DNA barcoding in diet assessment

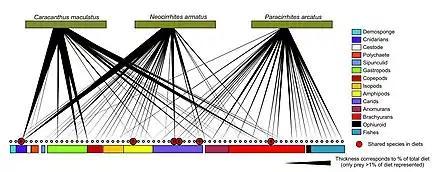
Food web reconstruction by DNA barcodes at the coral reef of Moorea, French Polynesia. Dietary partitioning among three predatory fish species as detected using metabarcoding dietary analysis. The taxonomic resolution provided by the metabarcoding approach highlights a complex interaction web and demonstrates that levels of trophic partitioning among coral reef fishes have likely been underestimated.

DNA metabarcoding is a game changer for the study of complex diets, such as for omnivores predators, feeding on many different species with both plants and animal origin. This methodology does not require knowledge about the food consumed by animals in the habitat they occupy. In a study on brown bear ("Ursus arctos") diet, DNA metabarcoding allowed accurate reconstruction of a wide range of taxonomically different items present in faecal samples collected in the field.